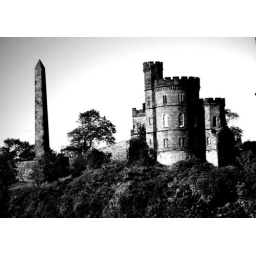
in black and white